Shin Megami Tensei: Devil Survivor

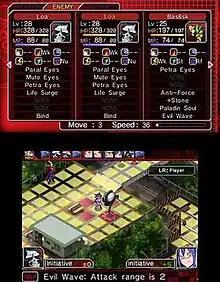
A fight in "Devil Survivor" showing the enemies' stats in the top, and all the fighters in the bottom

"Shin Megami Tensei: Devil Survivor" is a tactical role-playing game in which players take on the role of a silent protagonist after they are trapped in a lockdown within Tokyo. The game takes place across seven days, and is divided into two modes: location visits and story sequences which take up half an hour of the in-game timer, and combat encounters either tied to the story or within a free battle arena. All characters are portrayed using sprite-based graphics on the field and static character portraits during dialogue. Some story events take place at the same time, with choosing one removing the other. The player can also skip time to the next main story battle.